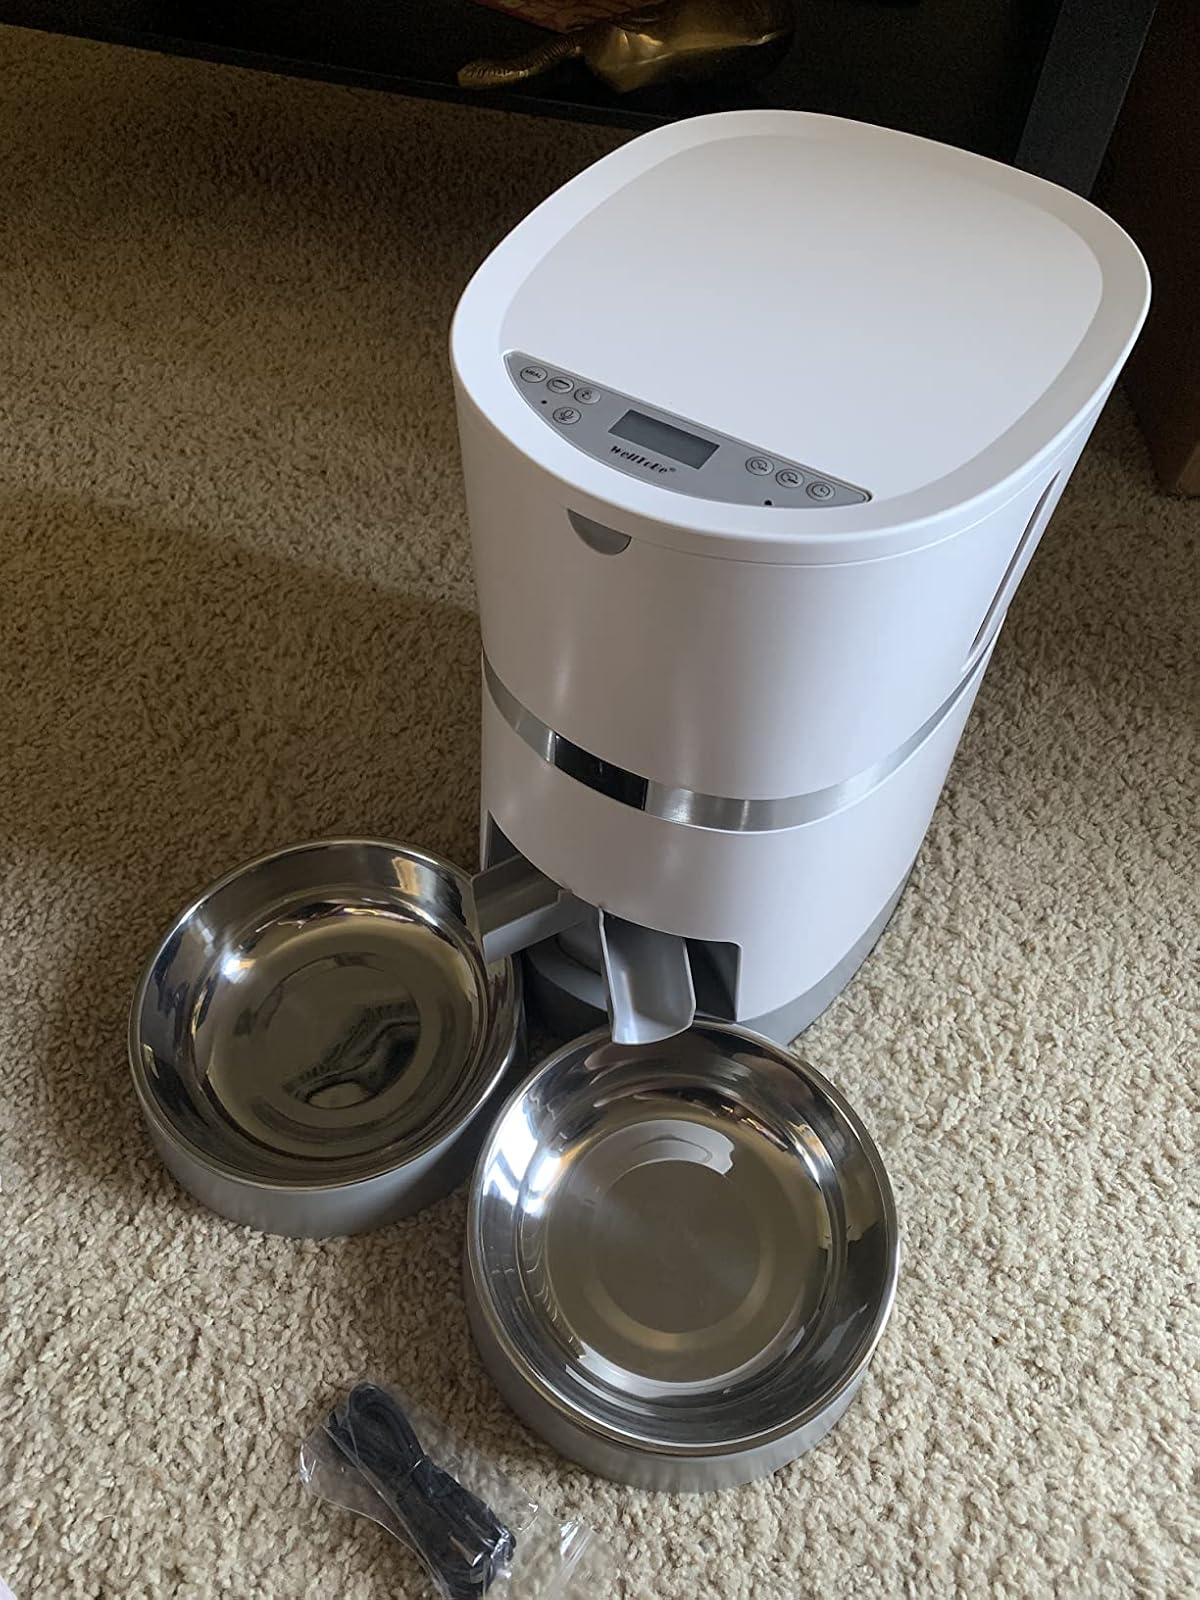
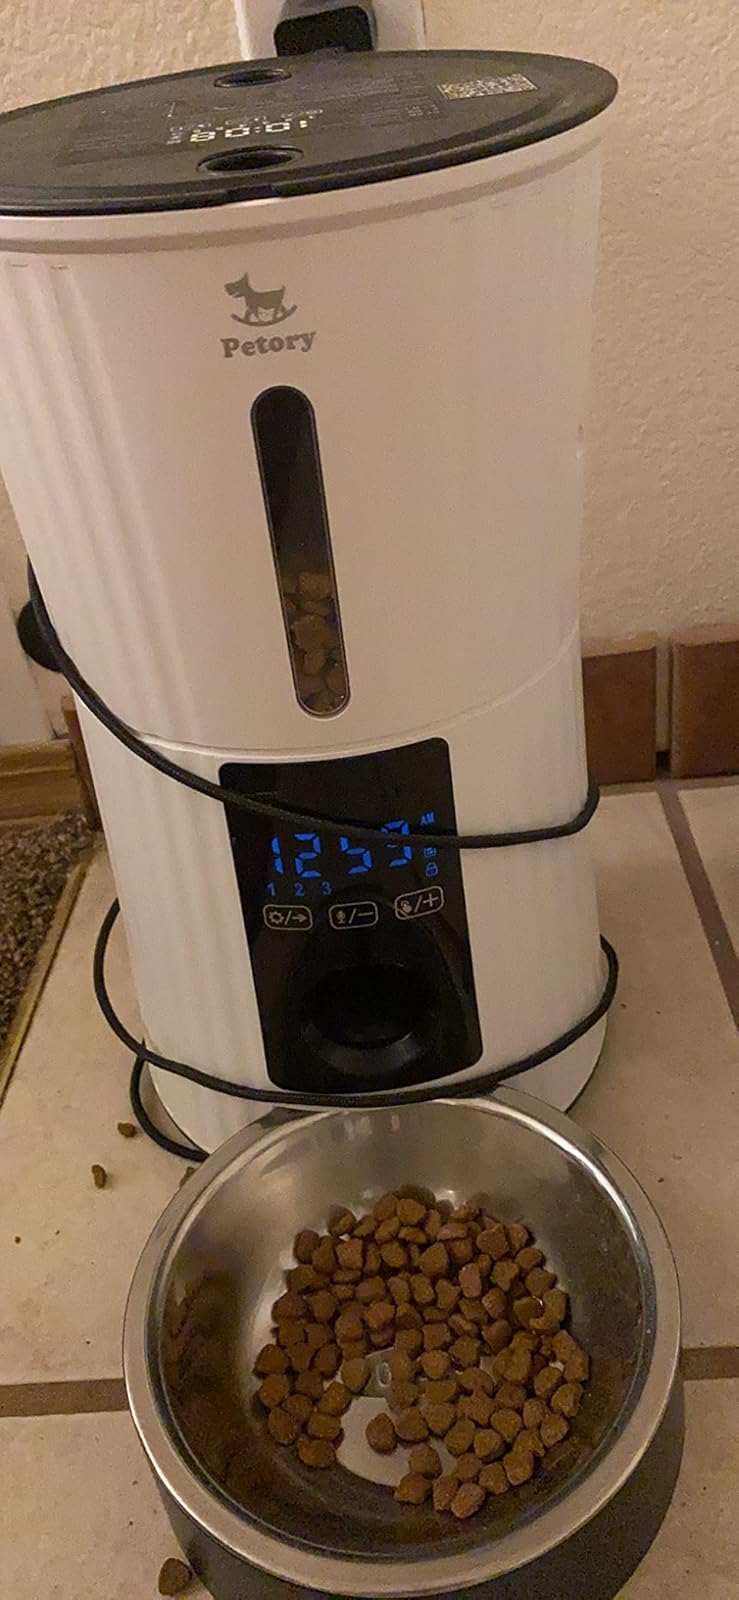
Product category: items_feeder
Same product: no